Metropolis of Moldavia and Bukovina

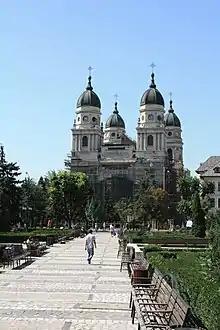
Metropolitan Cathedral in Iași

The Metropolis of Moldavia and Bucovina, in Iași, Romania, is a metropolis of the Romanian Orthodox Church.